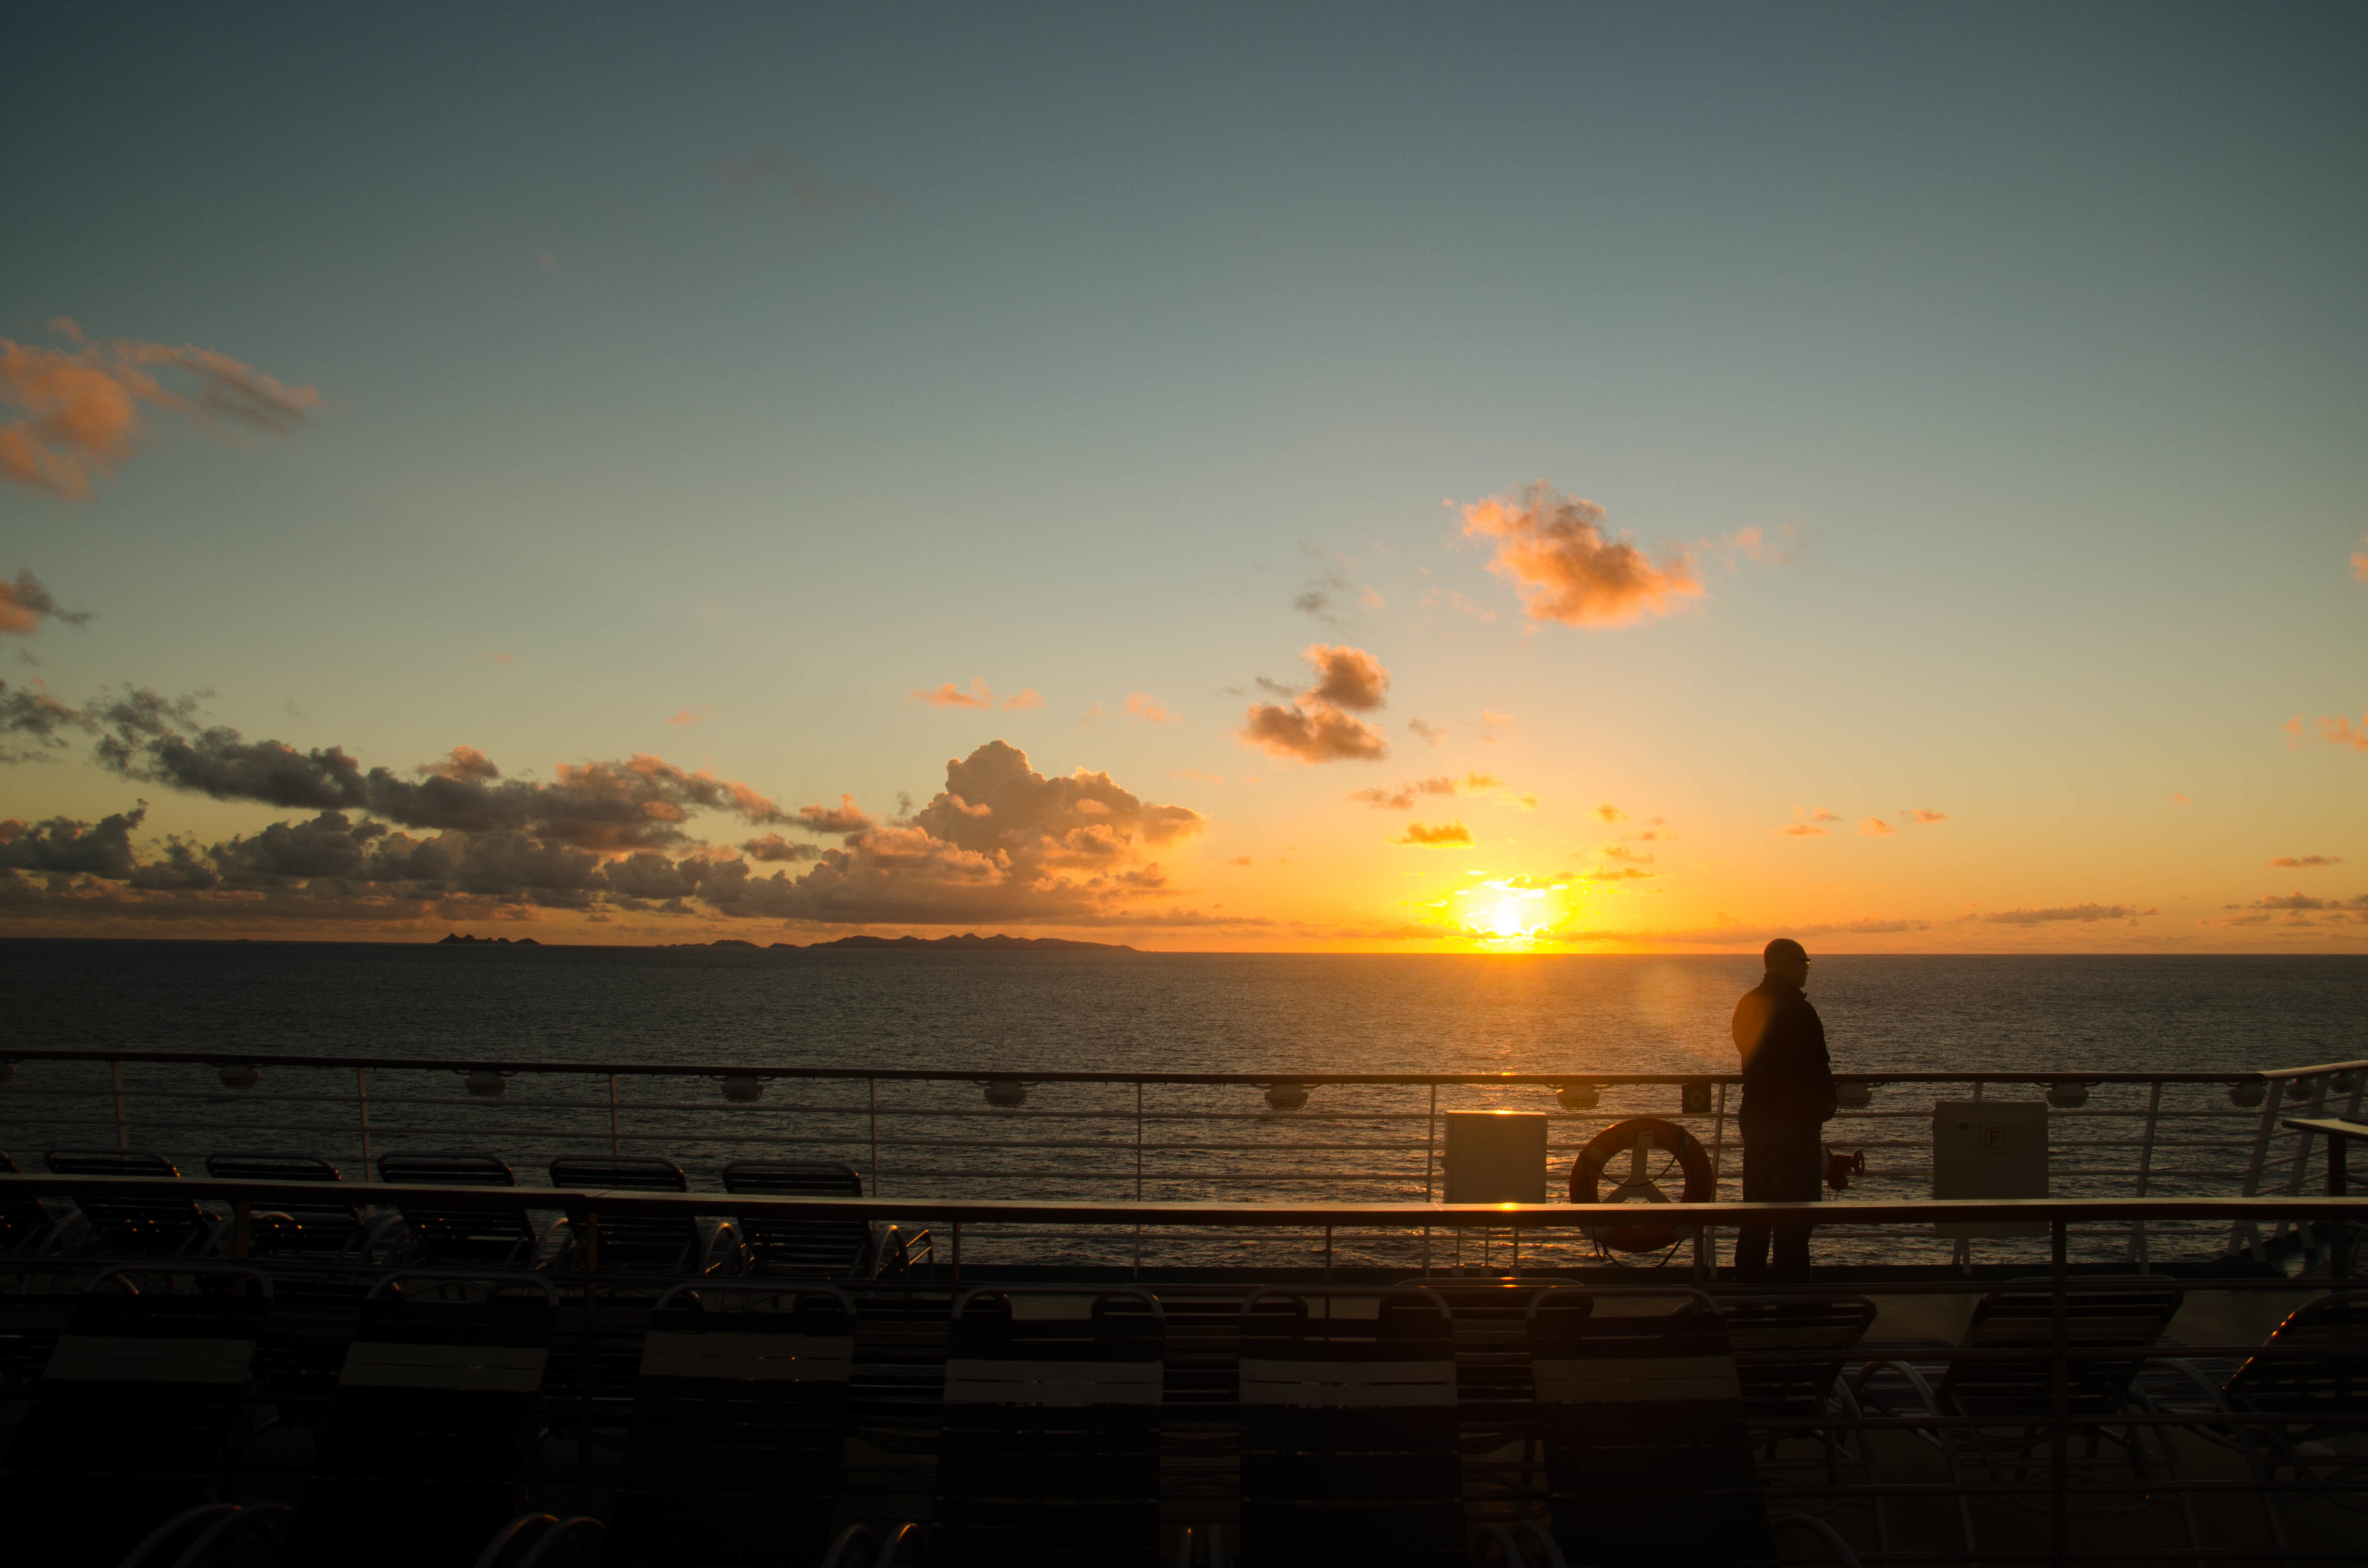
beach, sea, coast, ocean, horizon, cloud, sky, sun, sunrise, sunset, sunlight, morning, dawn, dusk, evening, afterglow